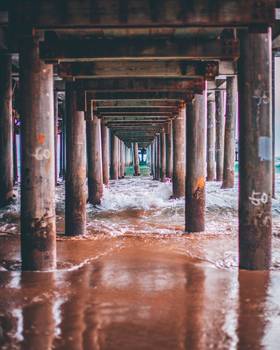
Label: No Watermark